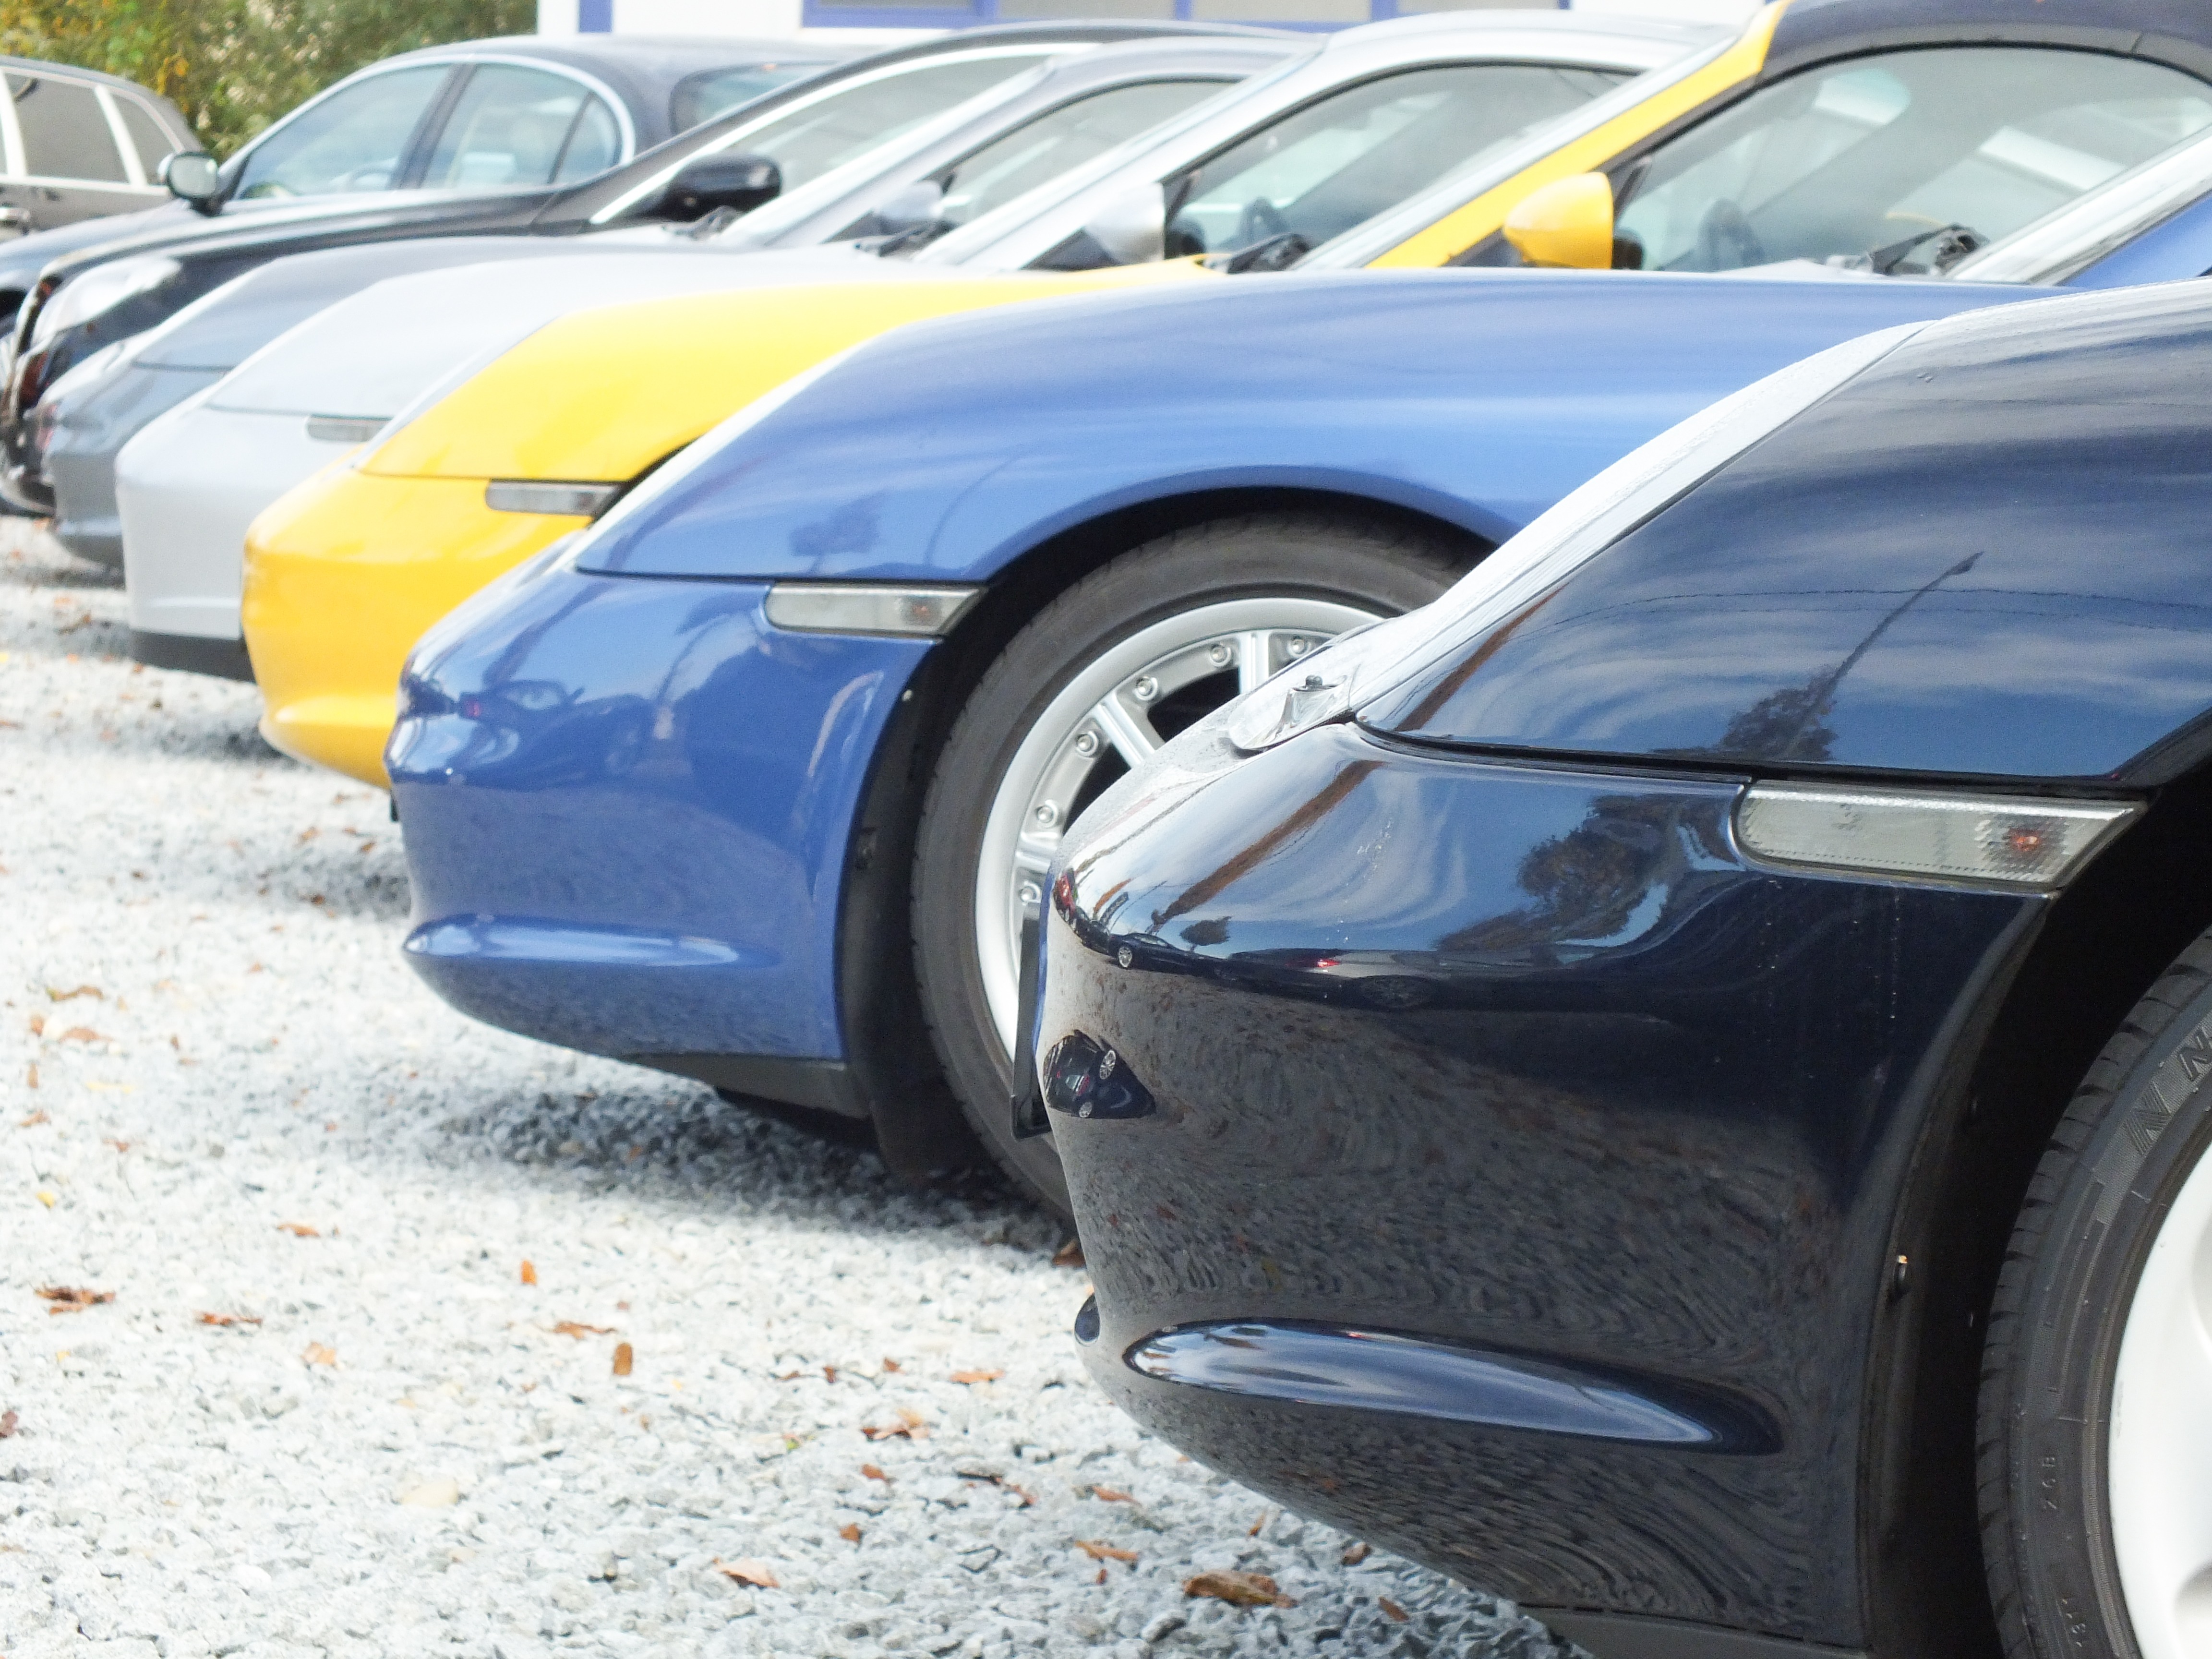
car, wheel, vehicle, auto, tire, automotive, sports car, motor vehicle, hood, bumper, supercar, rim, convertible, coupe, porsche, ferrari, vehicles, flitzer, auto part, land vehicle, porsche boxster, mode of transport, automotive exterior, automotive design, luxury vehicle, automotive tire, performance car, vehicle registration plate, personal luxury car, automotive wheel system